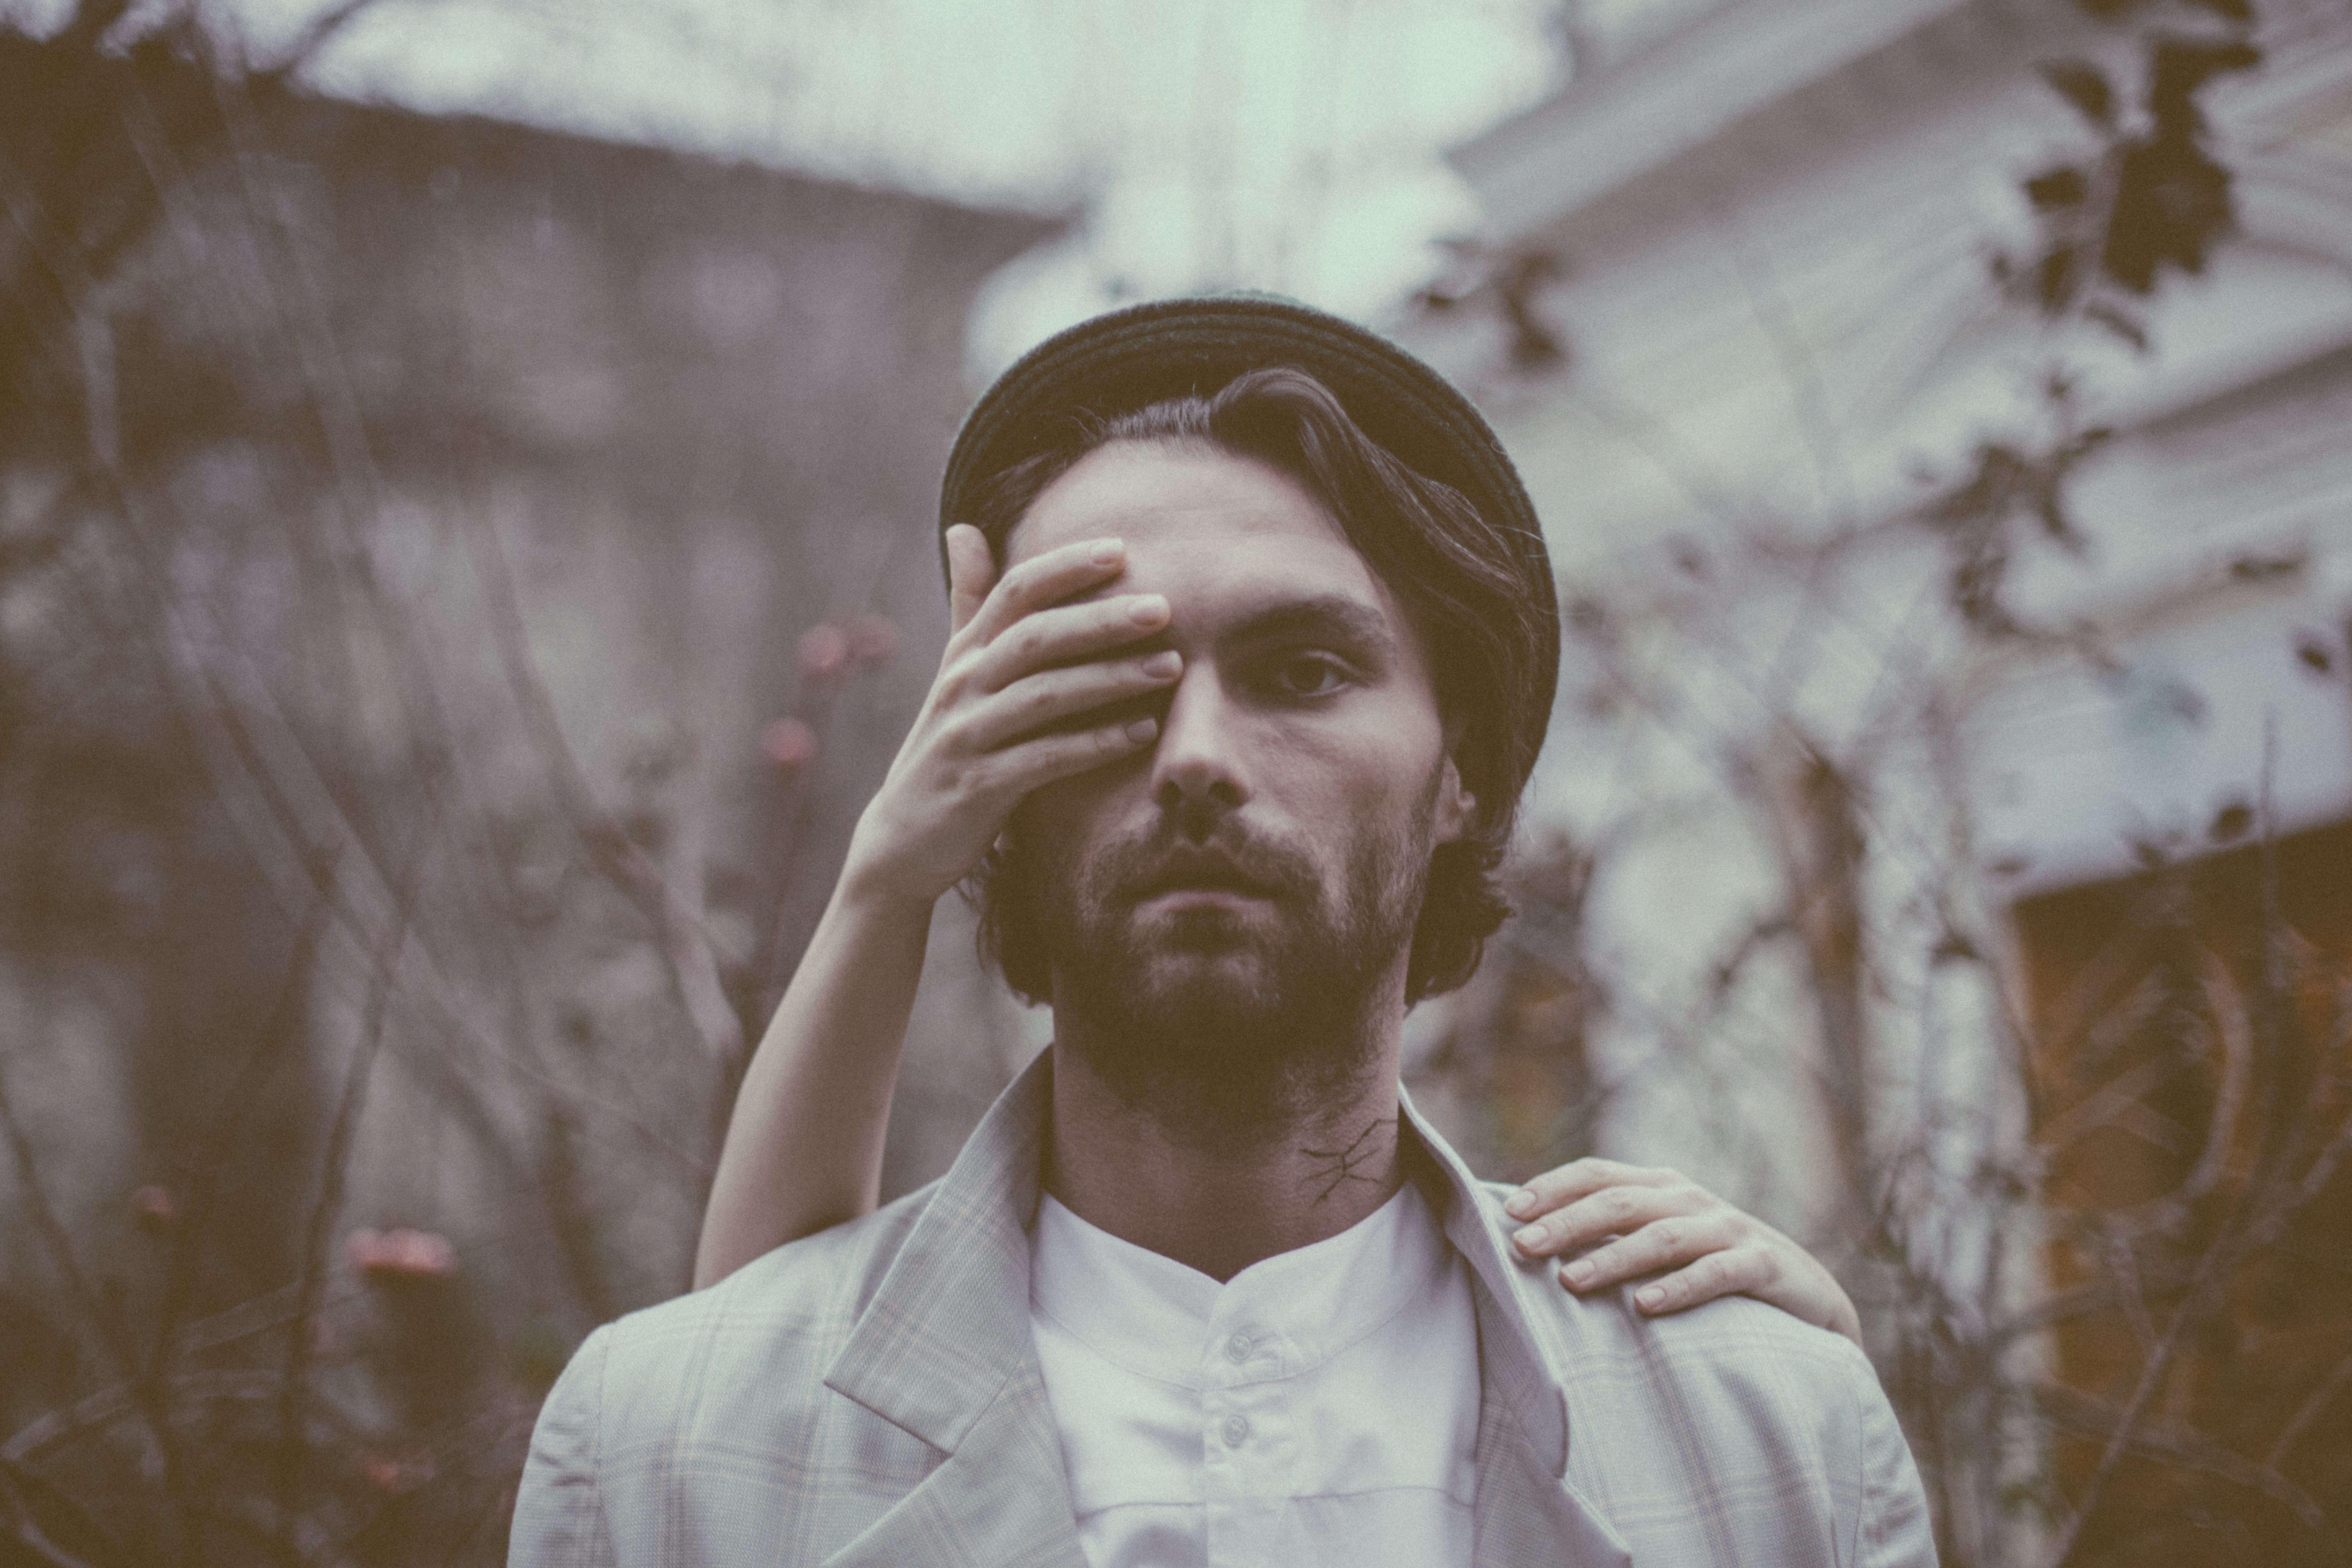
man, person, white, male, portrait, spring, color, child, lady, facial expression, season, temple, head, photograph, beauty, emotion